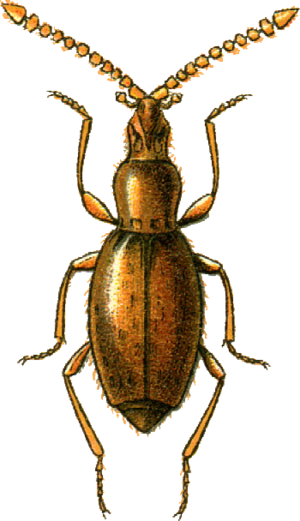
This file has been extracted from another file&#x3a